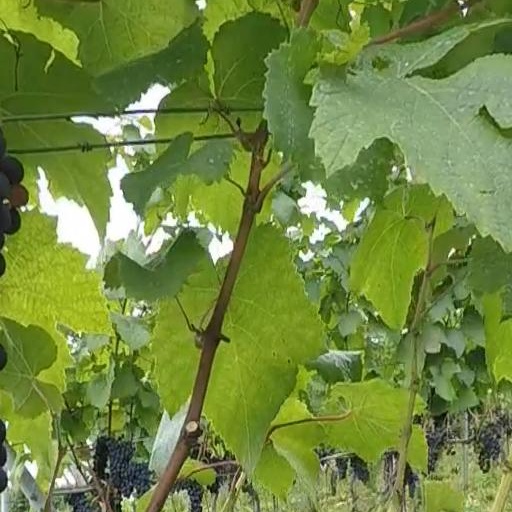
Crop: grape